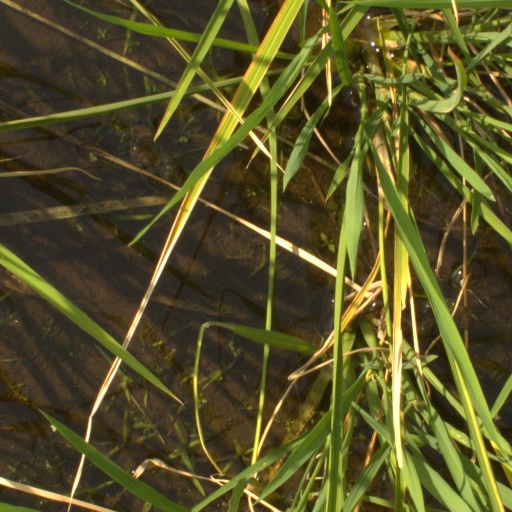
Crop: rice